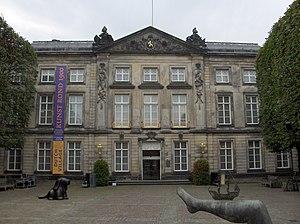
Cet article présente une liste non exhaustive de musées aux Pays-Bas classés par province, puis par commune.